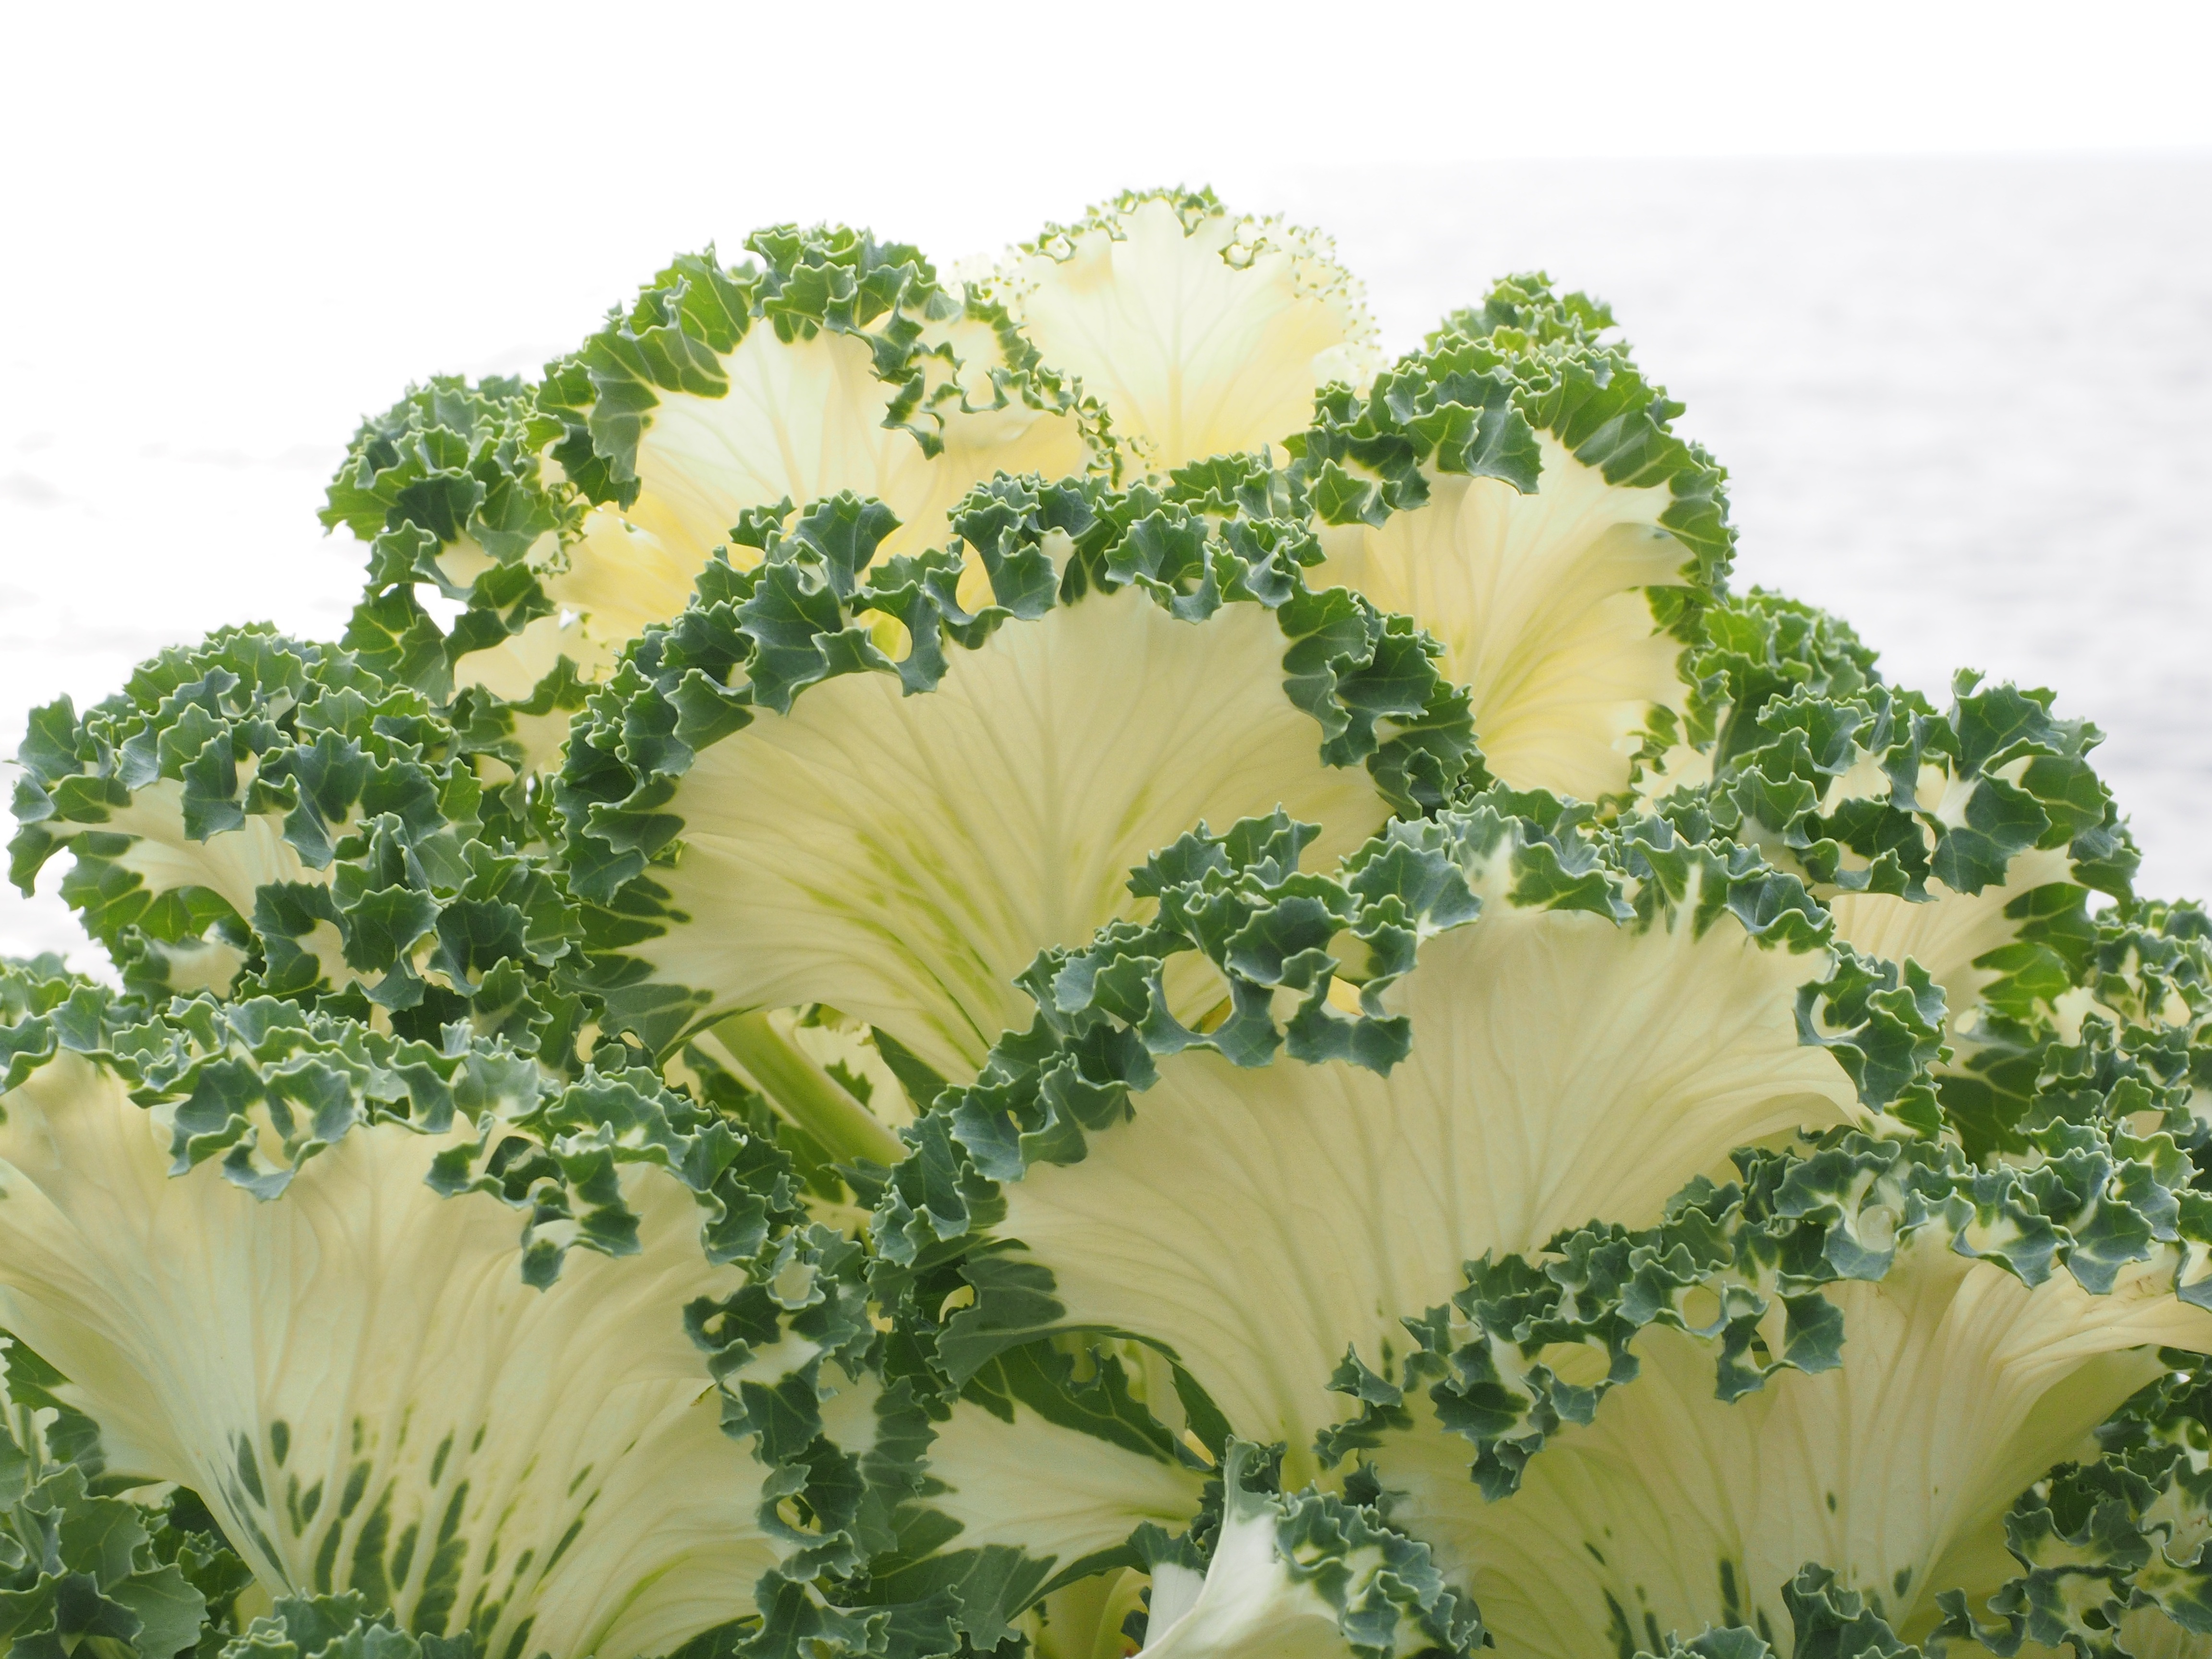
plant, white, leaf, flower, food, green, produce, vegetable, botany, close, broccoli, ruffled, leaves, vegetables, detail, cabbage, floristry, brassica, fractal, rosette, ornamental plant, kohl, brassica oleracea, leaf vegetable, kraus, ornamental cabbage, cabbage green, cabbage leaf, brassica oleracea var, fraktal hnlich, ornamental vegetables, acephala, winter jewelry, krausbl ttrig, ornamental cabbage locations